List of The Promised Neverland characters

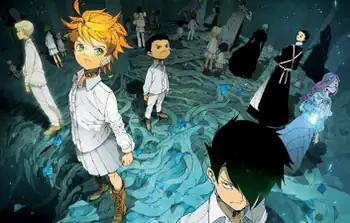
Some of the characters of the series, including children and staff from Grace Field House and demons from behind. From left to right: Norman, Emma, Phil, Ray (bottom), Isabella and Mujika

The "The Promised Neverland" manga series features an extensive cast of characters created by Kaiu Shirai and Posuka Demizu.